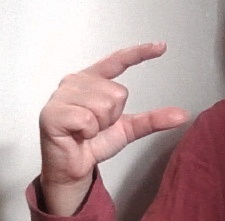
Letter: dal